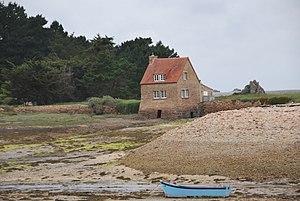
Moulin à marée de Buguélès
Buguélès est un village et un petit port breton rattaché à la commune de Penvénan dans les Côtes-d'Armor, dans le pays historique du Trégor. Il est situé sur la pointe entre les anses de Pellinec et de Gouermel. La côte naturellement préservée et au large le chapelet d'îlots sauvages a valu à Buguélès d'être remarqué parmi les plus beaux villages de France.
Cet article recense les moulins à marée de France. Aucun de ces moulins n'est encore en activité, donc aucun ne peut